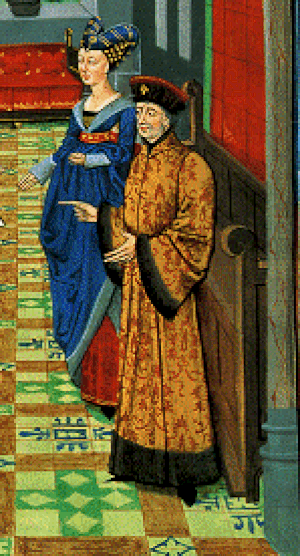
Contesse Jeanne de Flandre, comtesse de Flandres et du Hainaut avec son second mari, Thomas de Savoie. (Brussels, Koninklijke Bibliotheek van België), peint par un miniaturiste anonyme entre 1448 et 1468, dans le livre chroniques du Hainaut de Jean Wauquelin, écrit d'après l'Histoire du Hainaut écrite par Jacques de Guyse
Jeanne de Flandre, Jeanne de Hainaut ou Jeanne de Constantinople, née à une date inconnue entre 1194 et 1200, et morte le 5 décembre 1244, est une femme politique du Moyen Âge qui gouverne la Flandre et le Hainaut dans la première moitié du XIIIᵉ siècle. Elle est comtesse de Flandre et de Hainaut de 1205 à 1244.